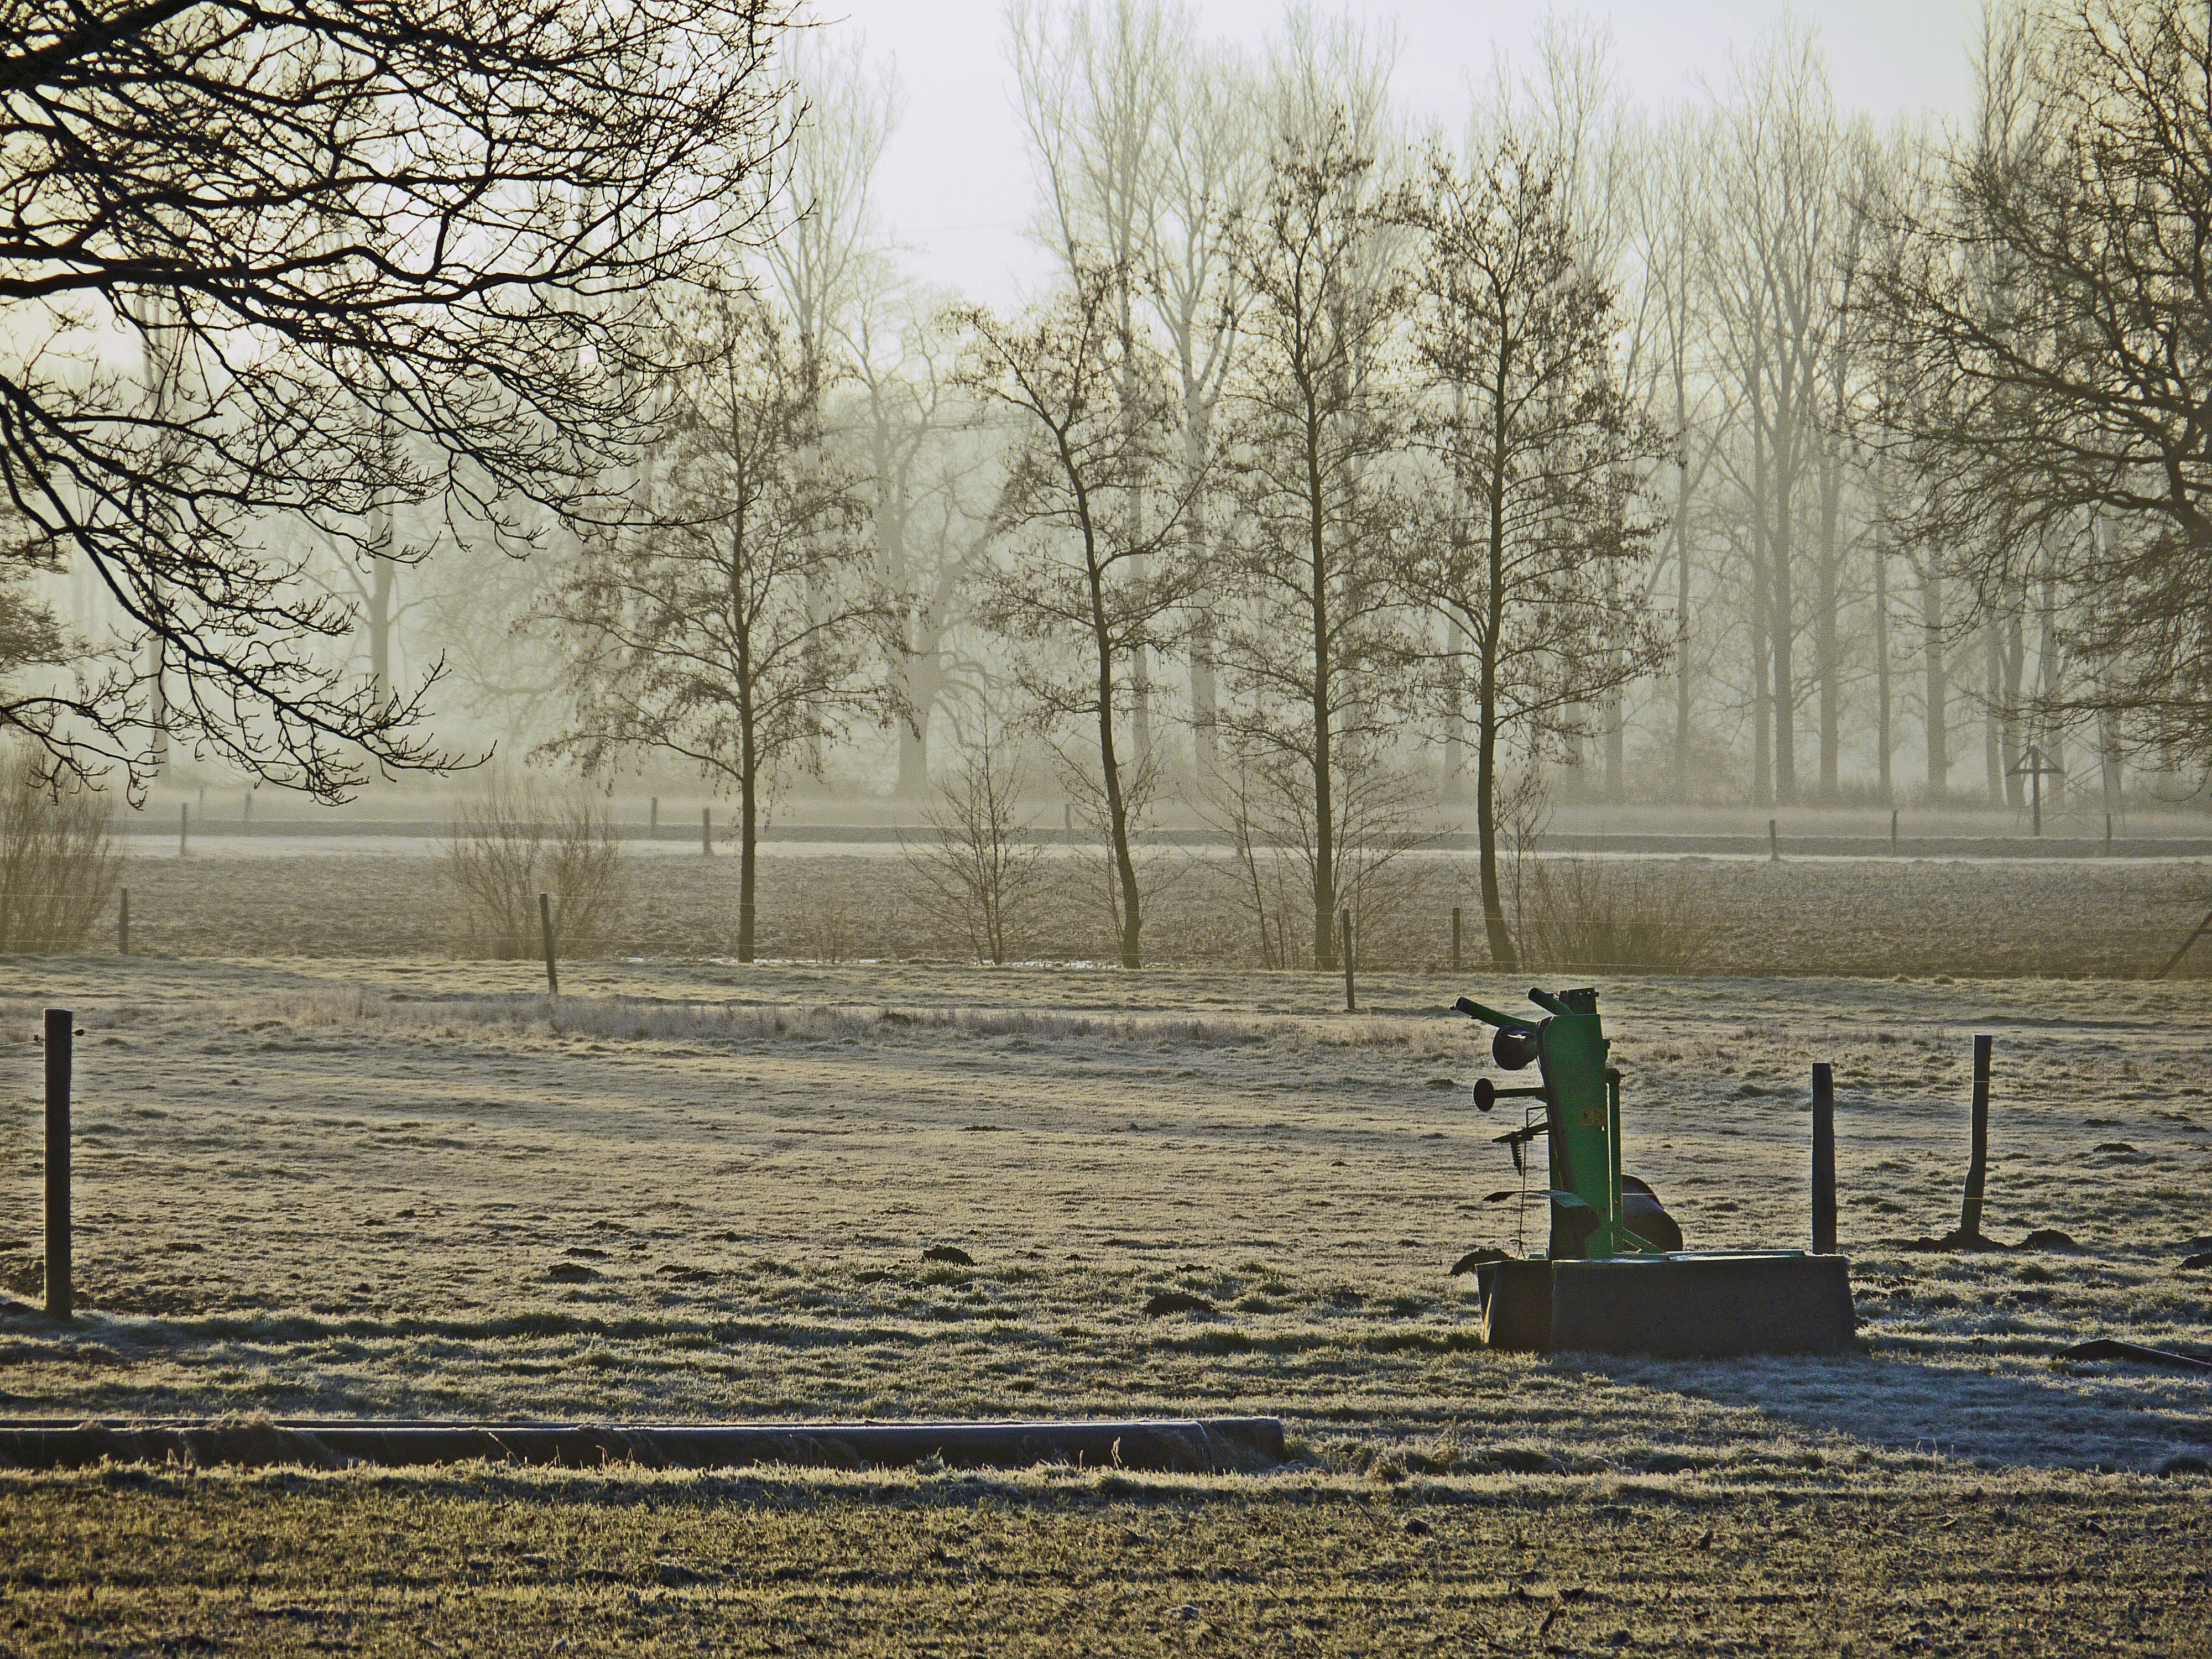
landscape, tree, nature, snow, winter, fence, fog, sunrise, mist, field, meadow, sunlight, morning, frost, ice, evening, rural, reflection, pasture, weather, frozen, agriculture, season, pump, trees, fountain, wintry, hoarfrost, freezing, arable, westfalen, flat land, m nsterland, atmospheric phenomenon, woody plant, winter rentals